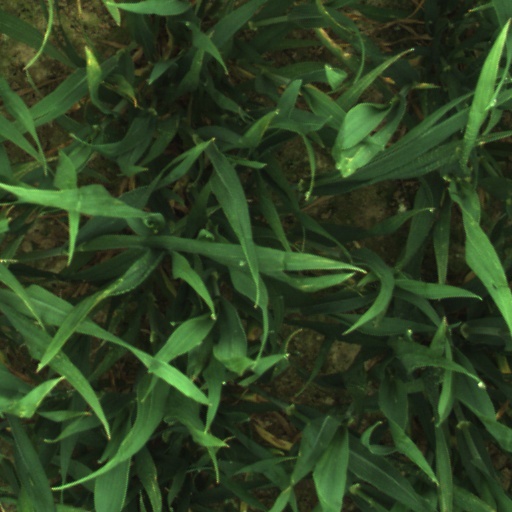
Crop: wheat